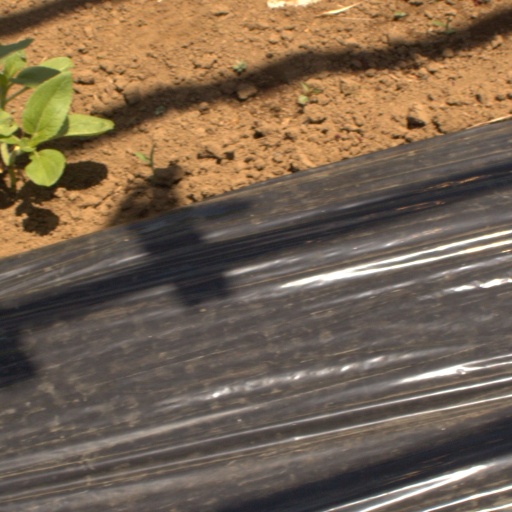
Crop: Jerusalem artichoke